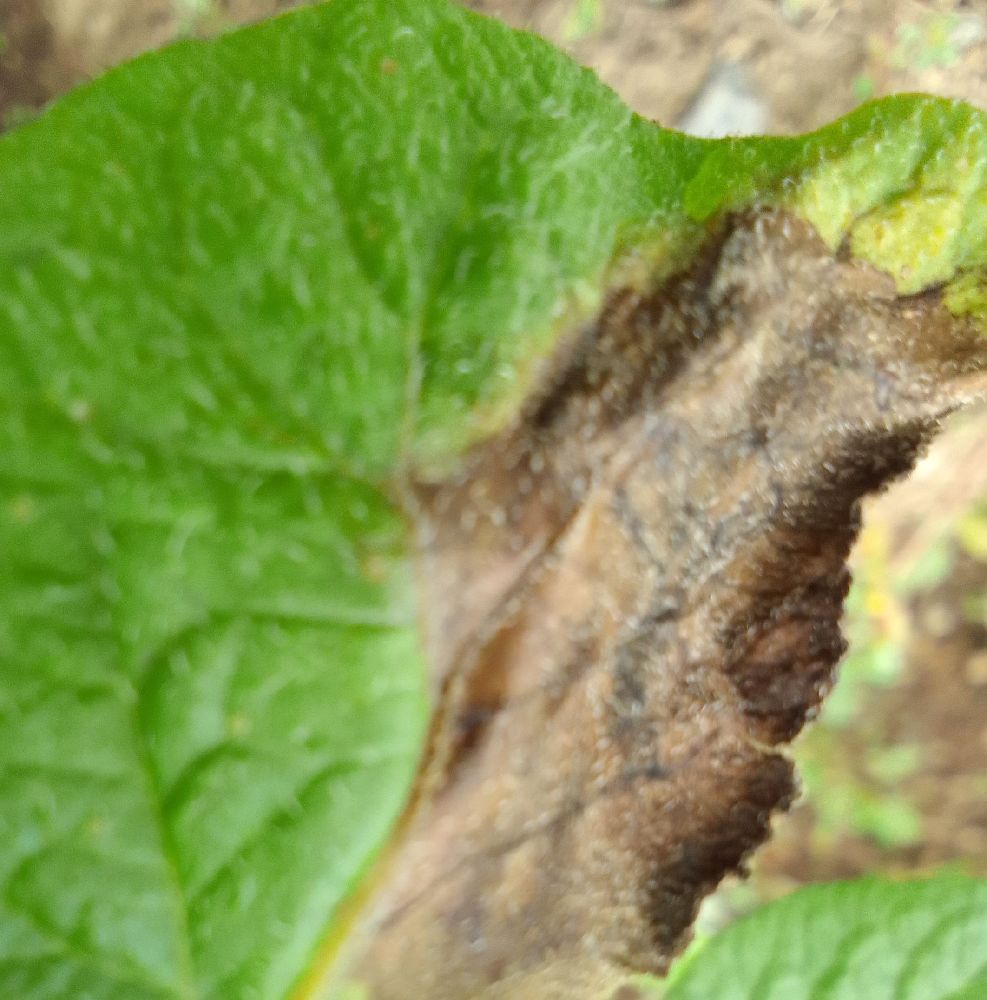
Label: Late blight